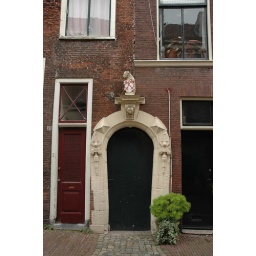
Kinda coffinshaped. The red door is still in use. Again the crossed keys. Symbol of Leiden.